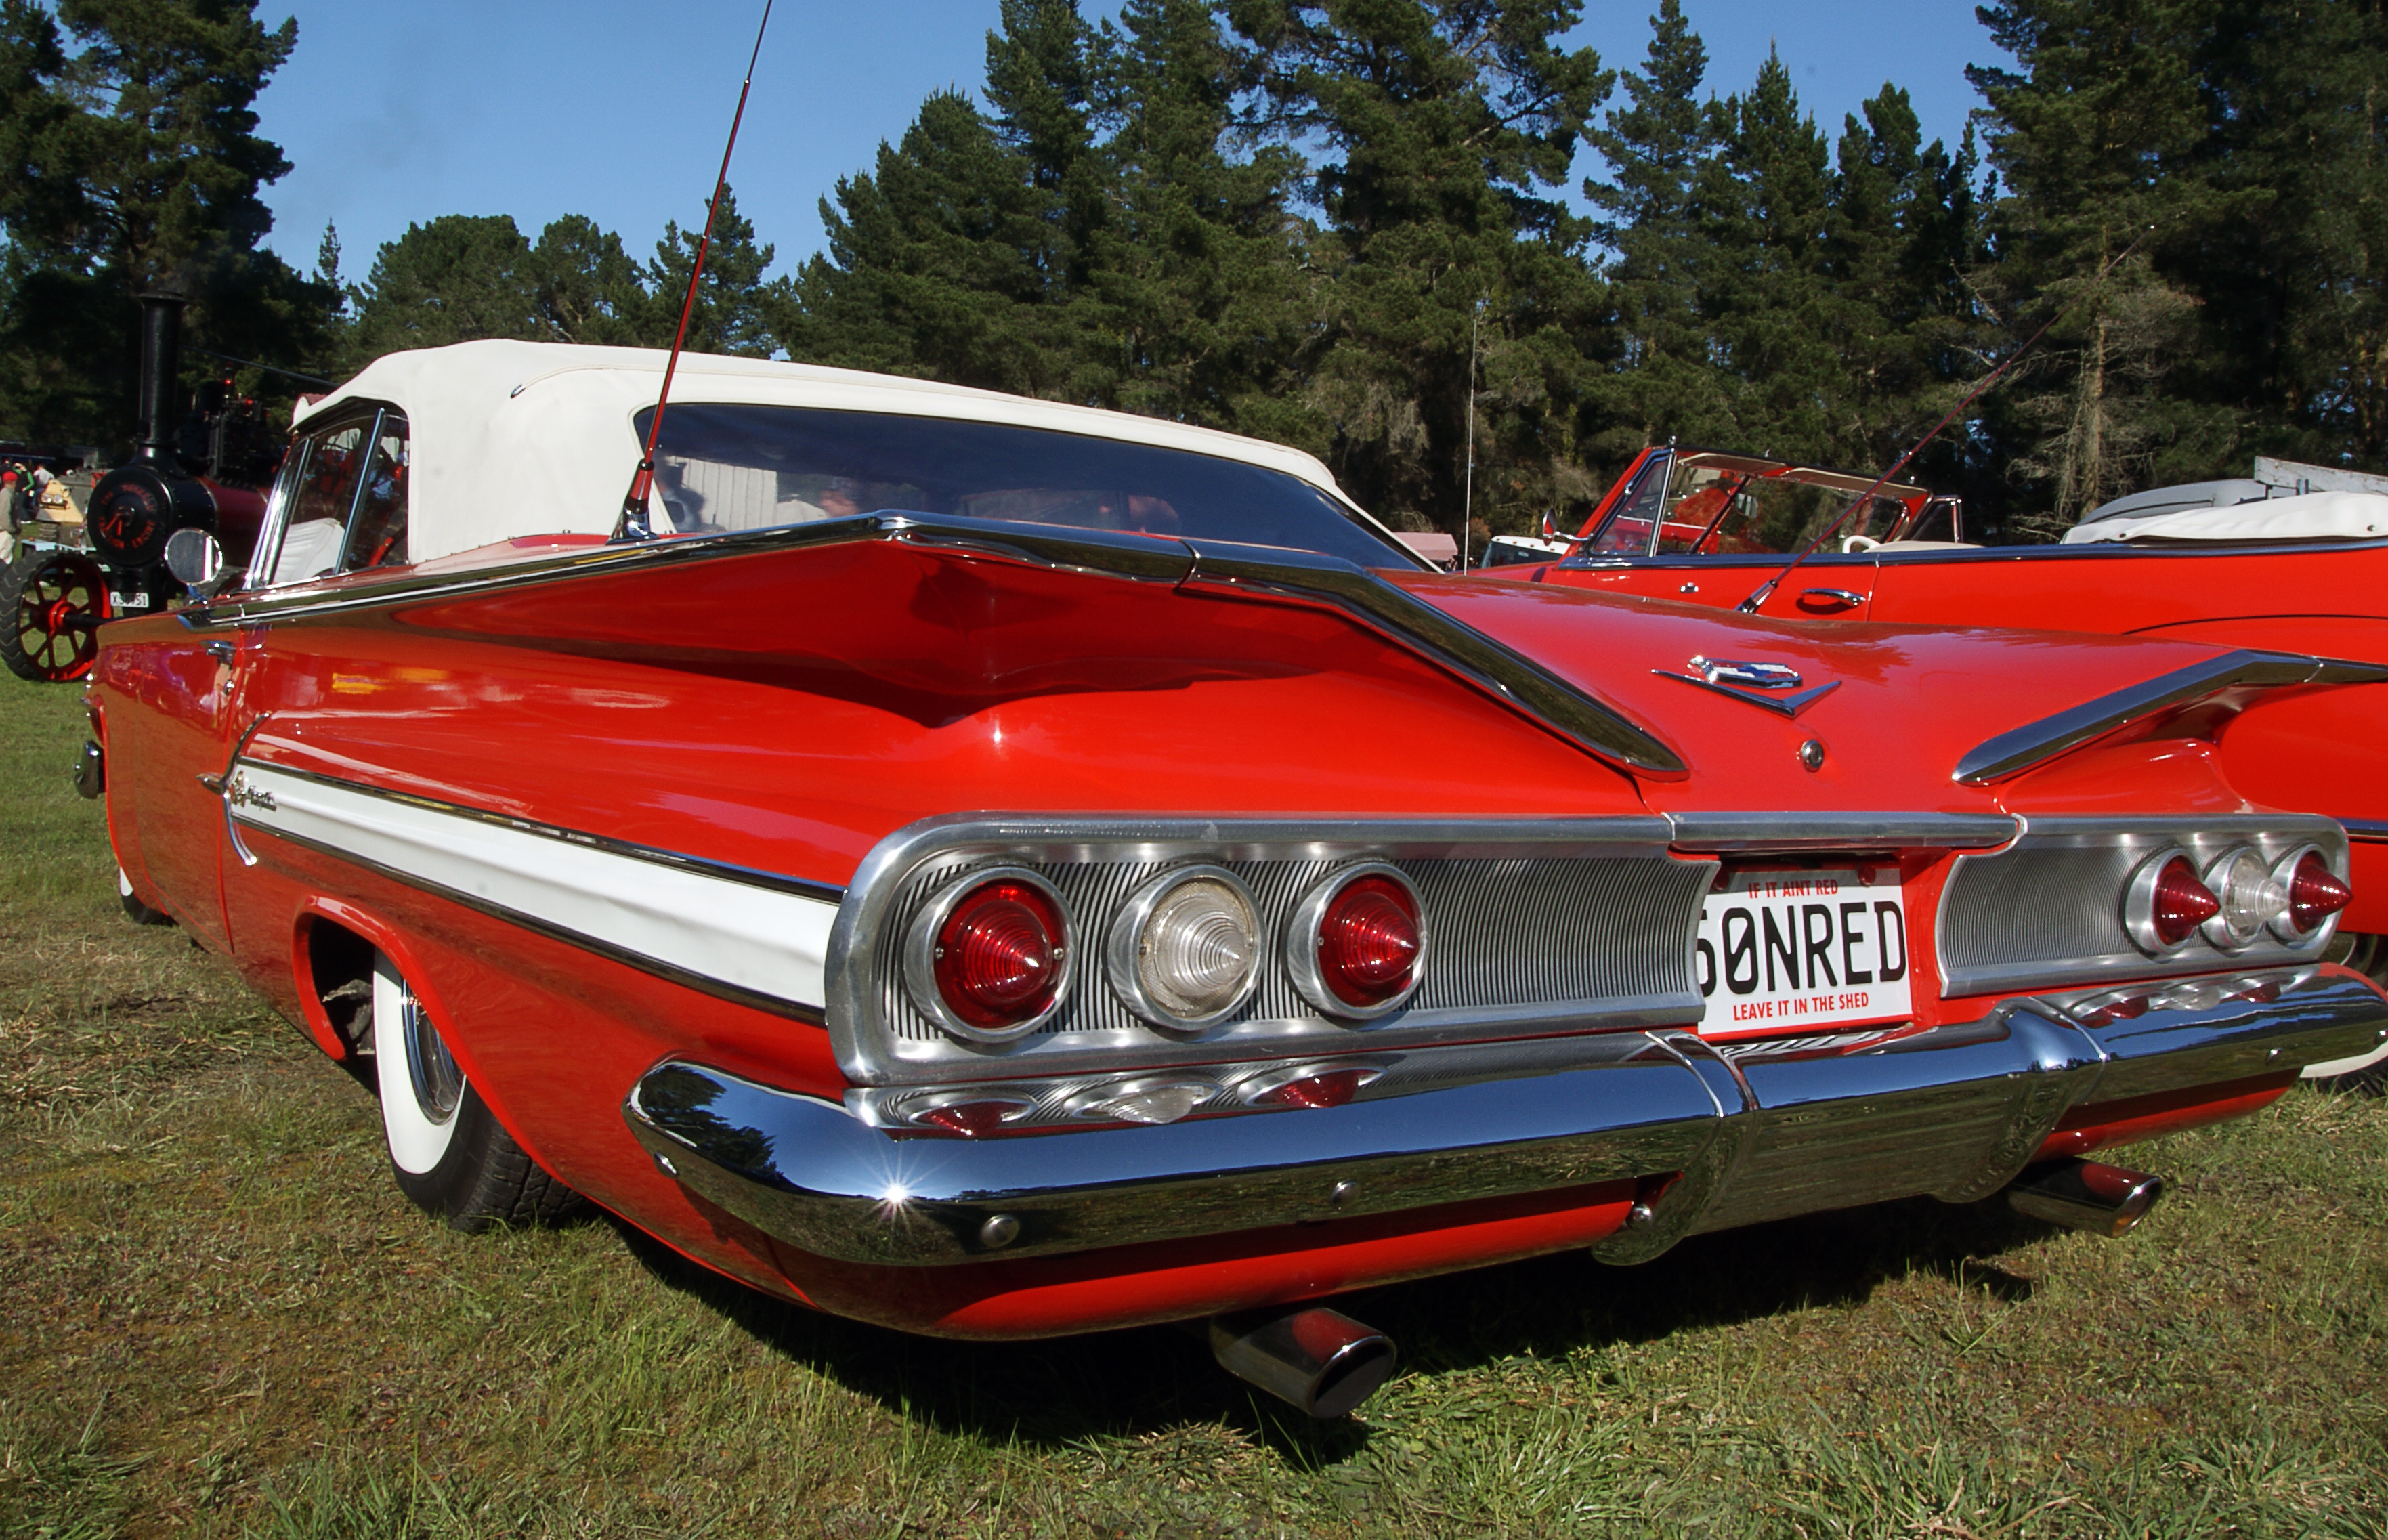
car, vehicle, muscle car, sedan, chevrolet, convertible, 1960chevroletimpala, antique car, land vehicle, automobile make, automotive exterior, luxury vehicle, executive car, full size car